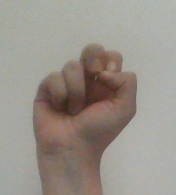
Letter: gaaf